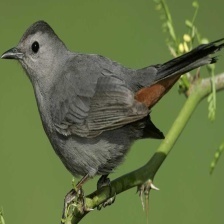
Species: GRAY CATBIRD
Scientific name: DUMETELLA CAROLINENSIS